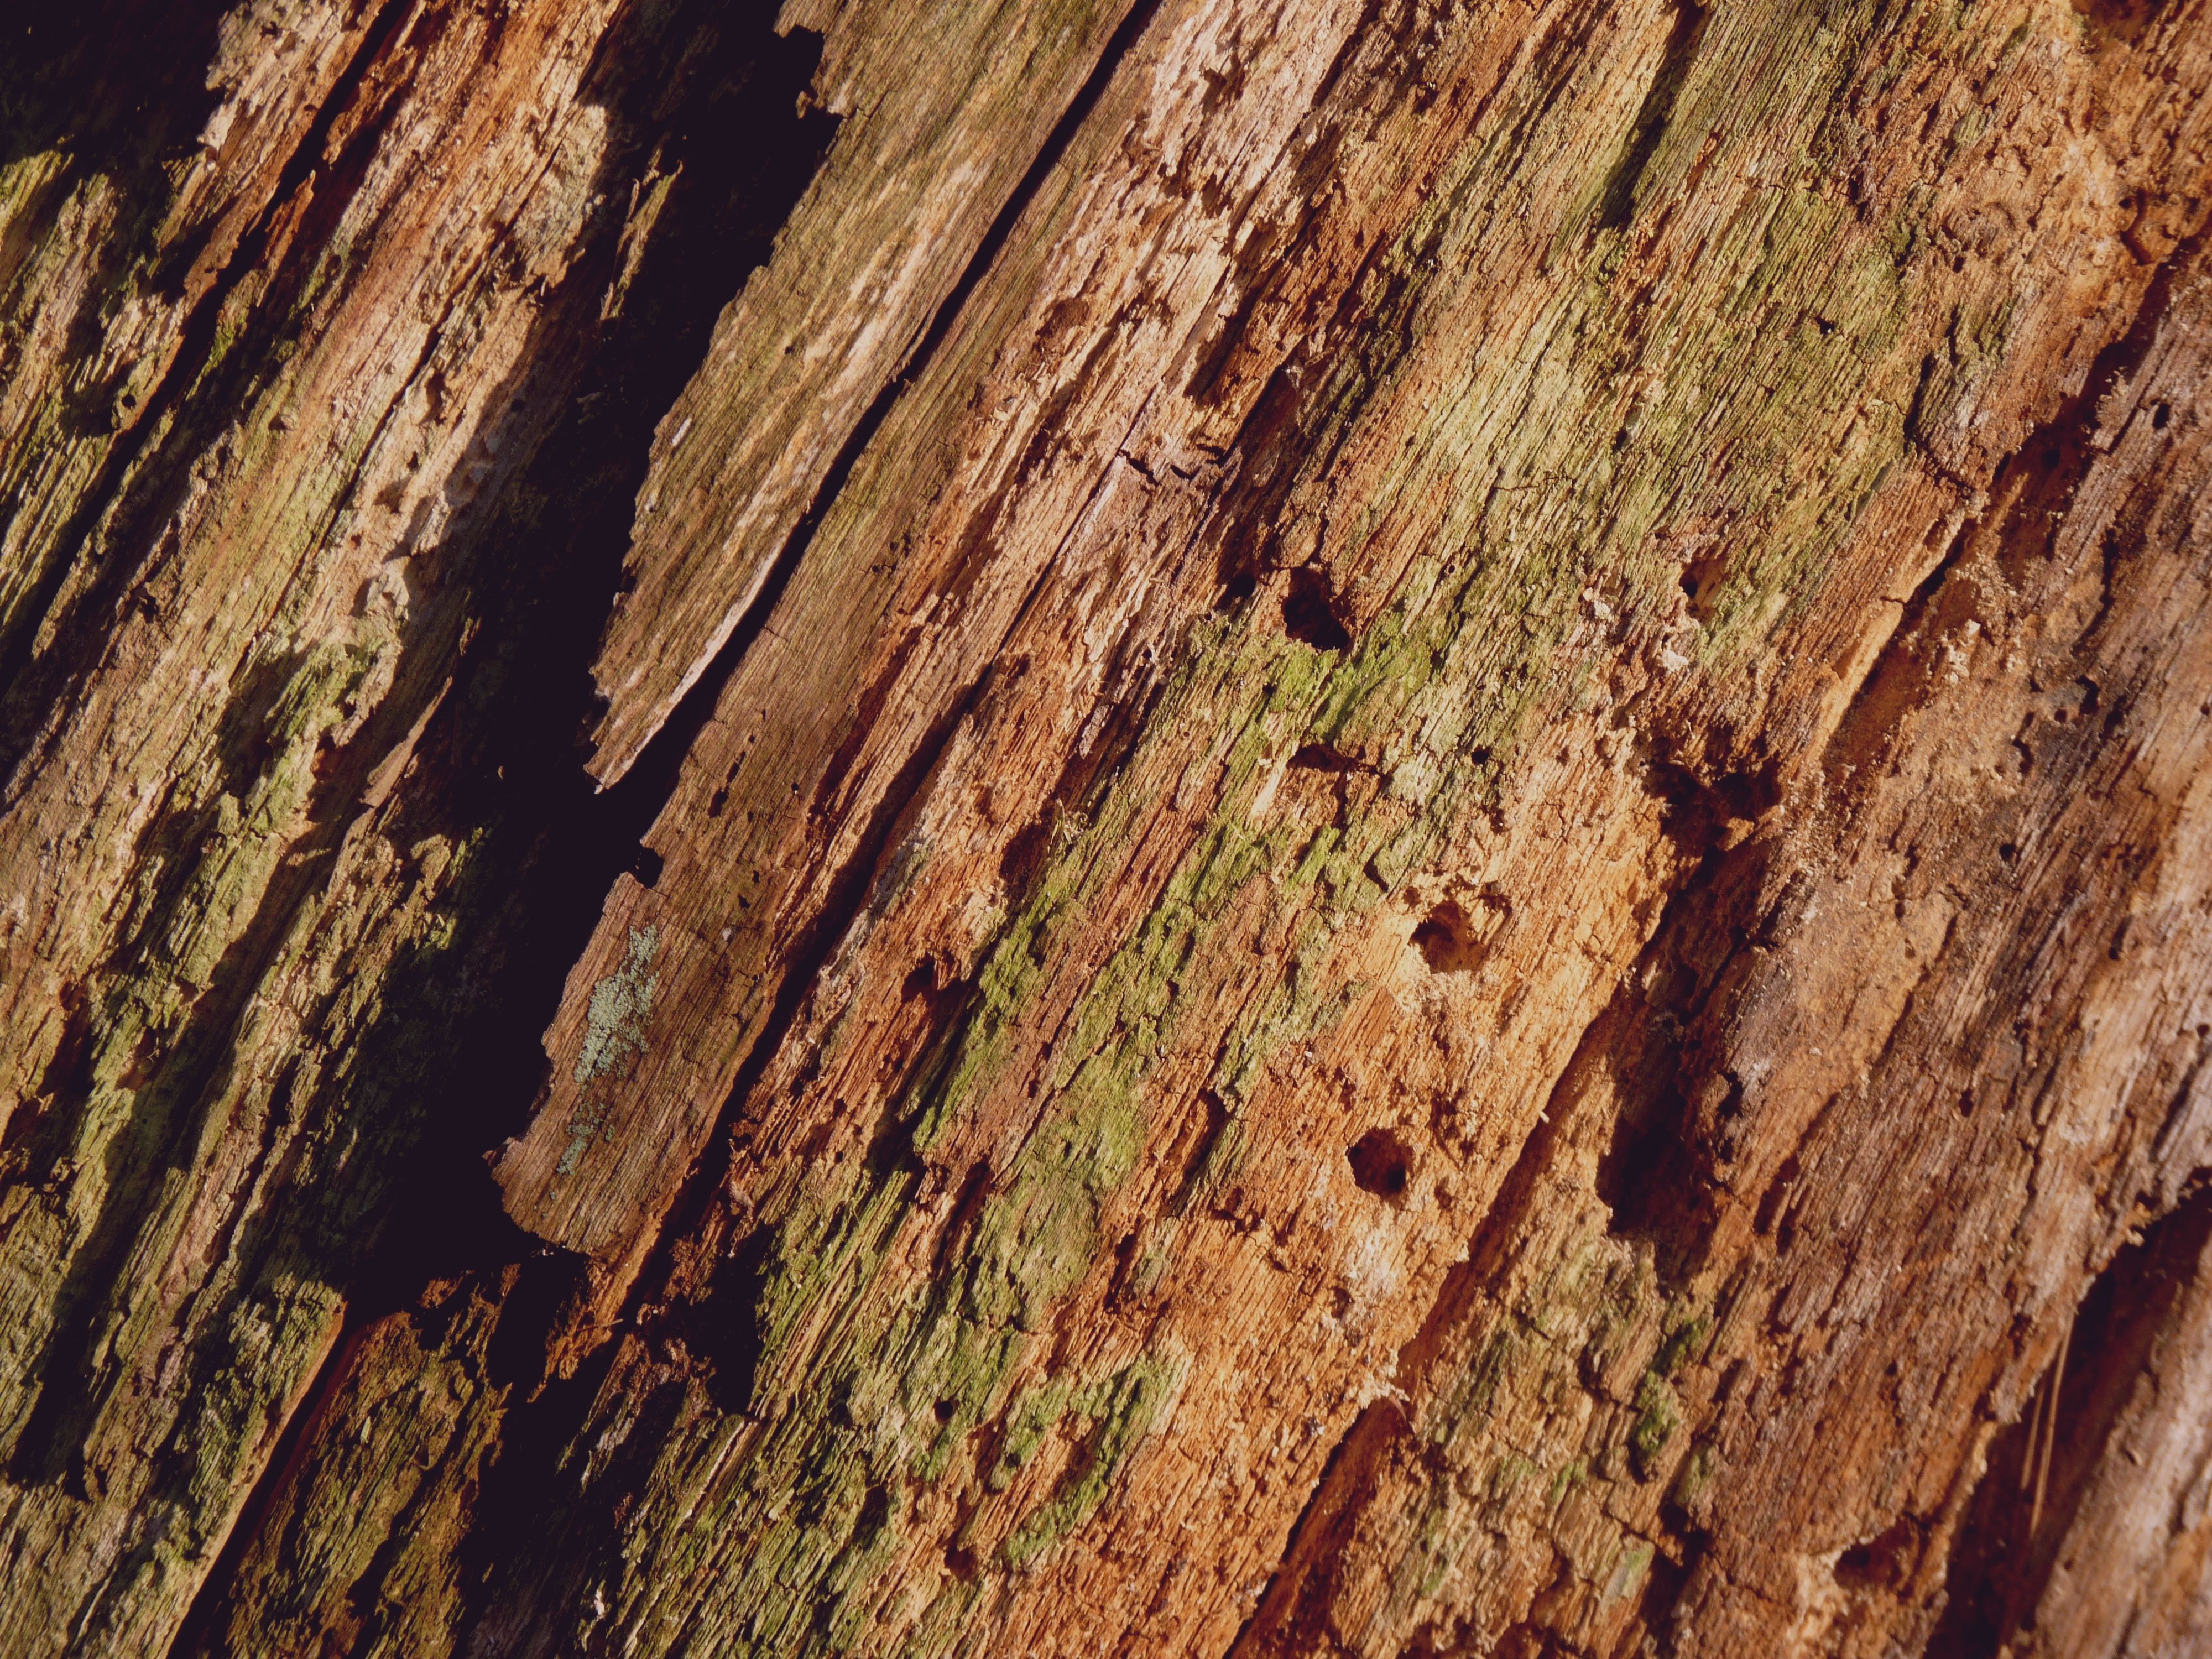
tree bark, bark, background, log, tree, wood, structure, tribe, nature, texture, pattern, forest, morsch, old, feeding, injury